Bierley, Isle of Wight

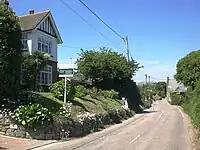
Newport Road running through Bierley.

Bierley is a hamlet on the Isle of Wight, UK. Bierley is in the south of the Isle of Wight, north of Niton and 0.7 miles to the west of Whitwell. Bierley is at the corner of Kingates Lane and Newport Road.